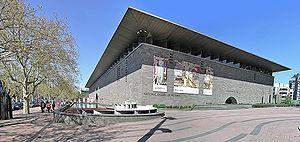
La National Gallery of Victoria est un musée d'art situé à Melbourne, en Australie. Créé en 1861, c'est le plus ancien et le plus grand musée d'Australie. La partie principale du musée est située à St Kilda Road, au cœur de la Cité des Arts de Southbank, avec une annexe à Federation Square.